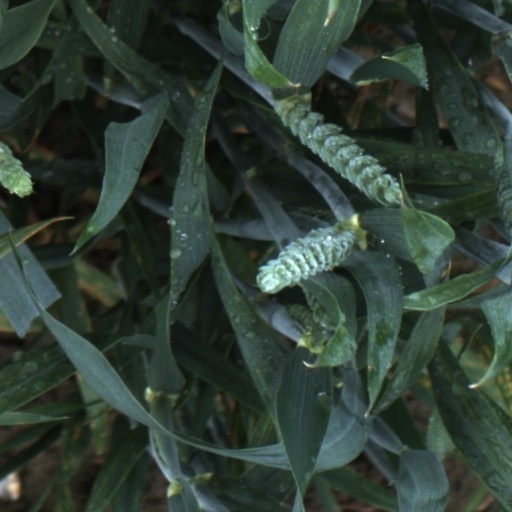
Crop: wheat